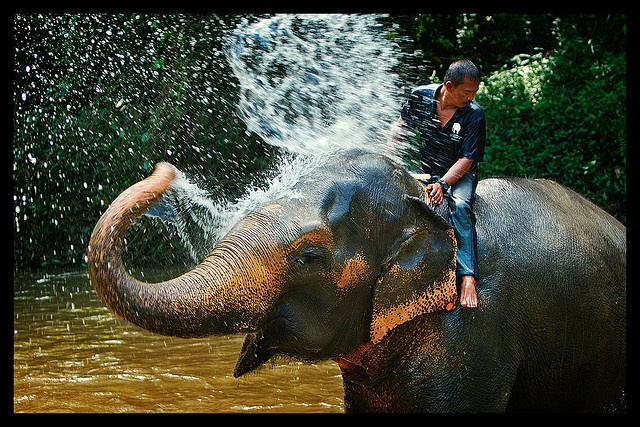
A man on an elephant who is spraying water over his back.
a person riding on the top of an elephant in water
An elephant with a rider on him cooling himself in the water.
A man on the back of an elephant being sprayed with water
An elephant sprays water onto a man riding on it's back.